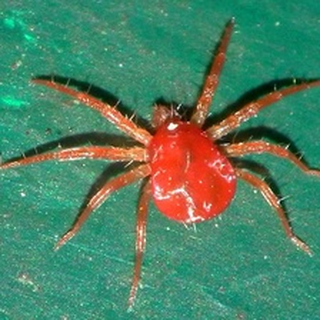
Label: wheat_mite